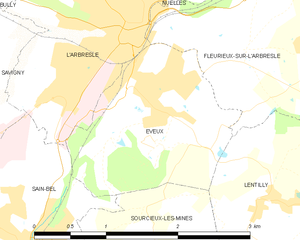
Carte des communes françaises